Survival of the Dead

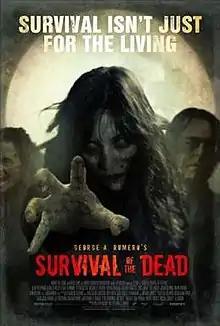
Theatrical release poster

Survival of the Dead is a 2009 horror film written and directed by George A. Romero and starring Alan van Sprang, Kenneth Welsh and Kathleen Munroe. It is the sixth entry in Romero's "Night of the Living Dead" series. The story follows a group of AWOL National Guardsmen who briefly appeared in "Diary of the Dead".